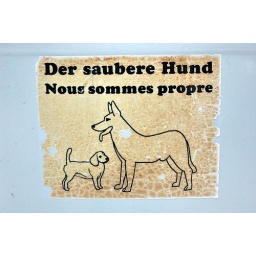
Sign on a dog toilet in Disentis / Switzerland.